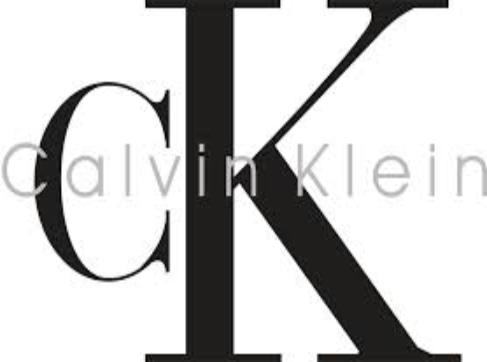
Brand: Ck Calvin Klein-1
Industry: Clothes